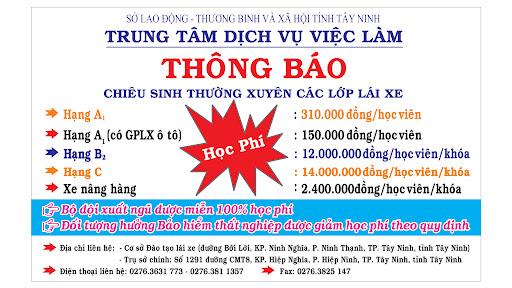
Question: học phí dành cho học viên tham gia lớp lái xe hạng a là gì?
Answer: học phí là 310 000 đồng một học viên